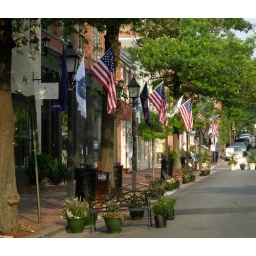
I liked how the shadows of the trees and flags dappled the buildings and sidewalk in the morning sunlight.